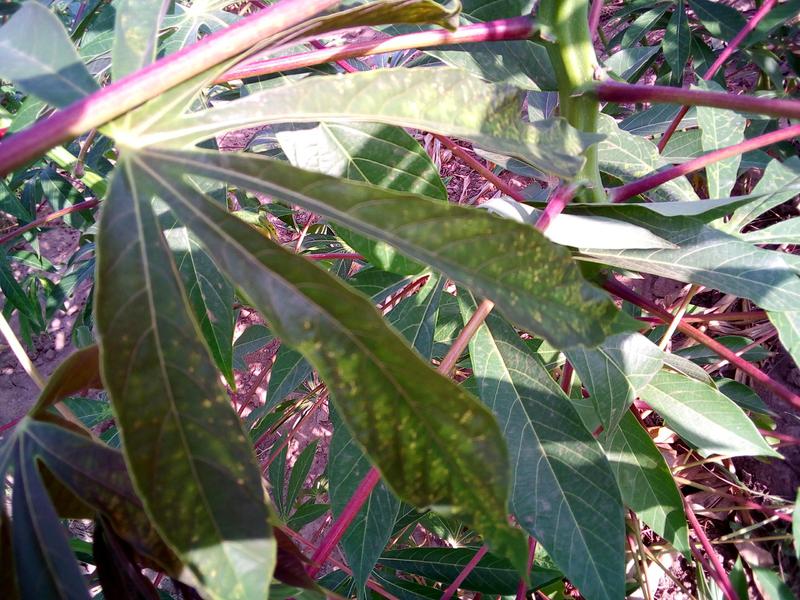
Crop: cassava
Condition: green_mottle